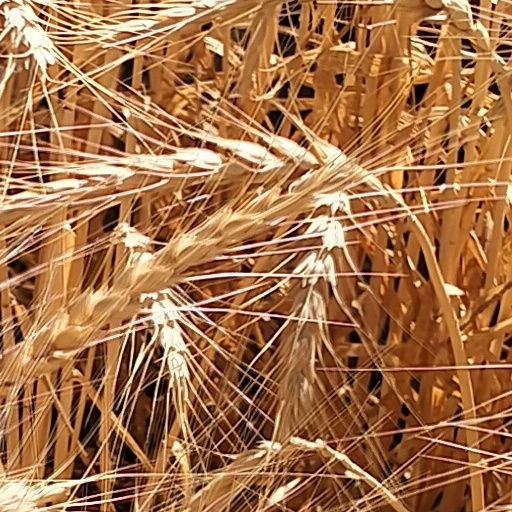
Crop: wheat